Raja Al Gurg

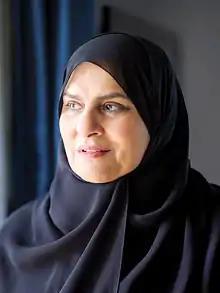

Dr. Raja Easa Al Gurg is a businesswoman in Dubai, United Arab Emirates, currently serving as the chairperson and managing director of the Easa Saleh Al Gurg Group.